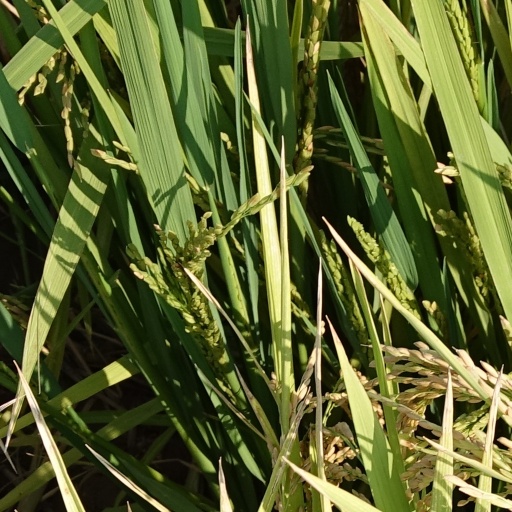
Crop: rice